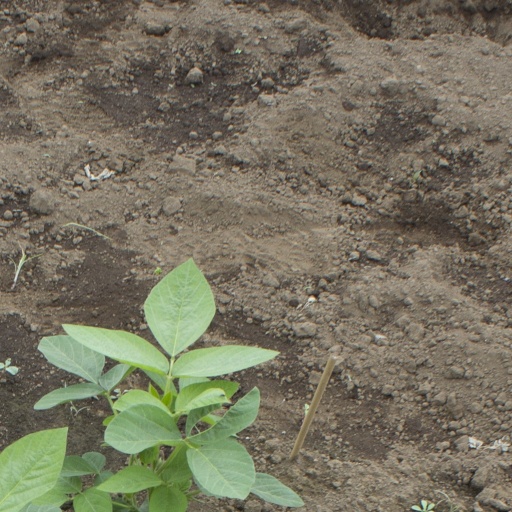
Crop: soybean